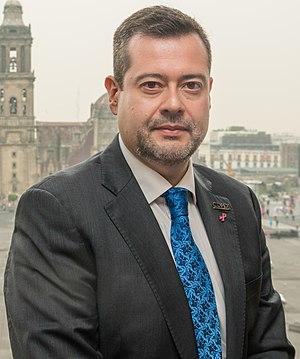
Le chef du gouvernement de la ville de Mexico, souvent appelé « maire » ou « gouverneur » de Mexico en dehors du Mexique, préside le pouvoir exécutif de la ville de Mexico, entité fédérative et capitale du Mexique.